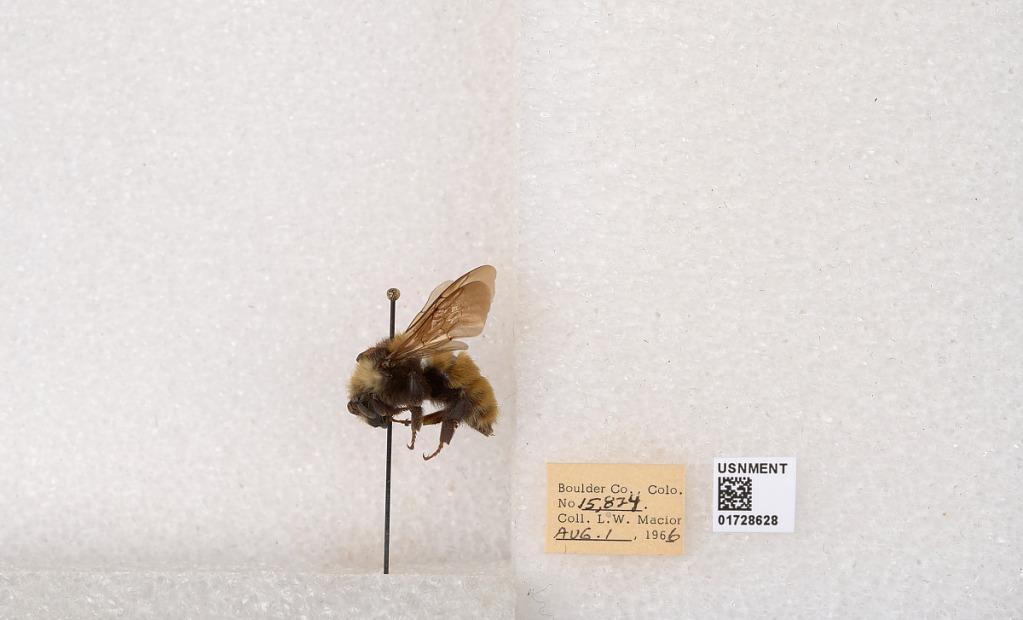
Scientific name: Bombus appositus Cresson
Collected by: L. Macior
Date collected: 1966-8-1
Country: United States
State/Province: Colorado
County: Boulder
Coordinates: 40.0925, -105.358